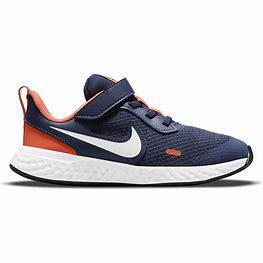
Brand: Nike
Model: Revolution 5